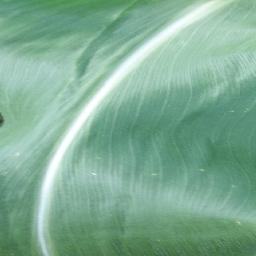
Label: Corn_(Maize)___Healthy